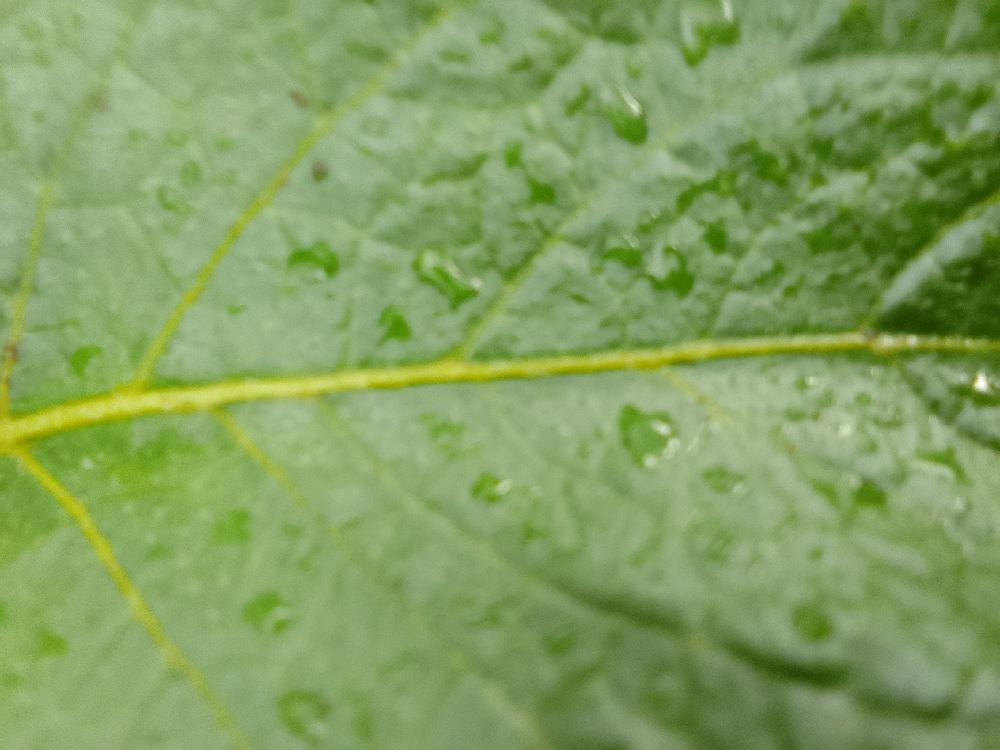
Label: Healthy